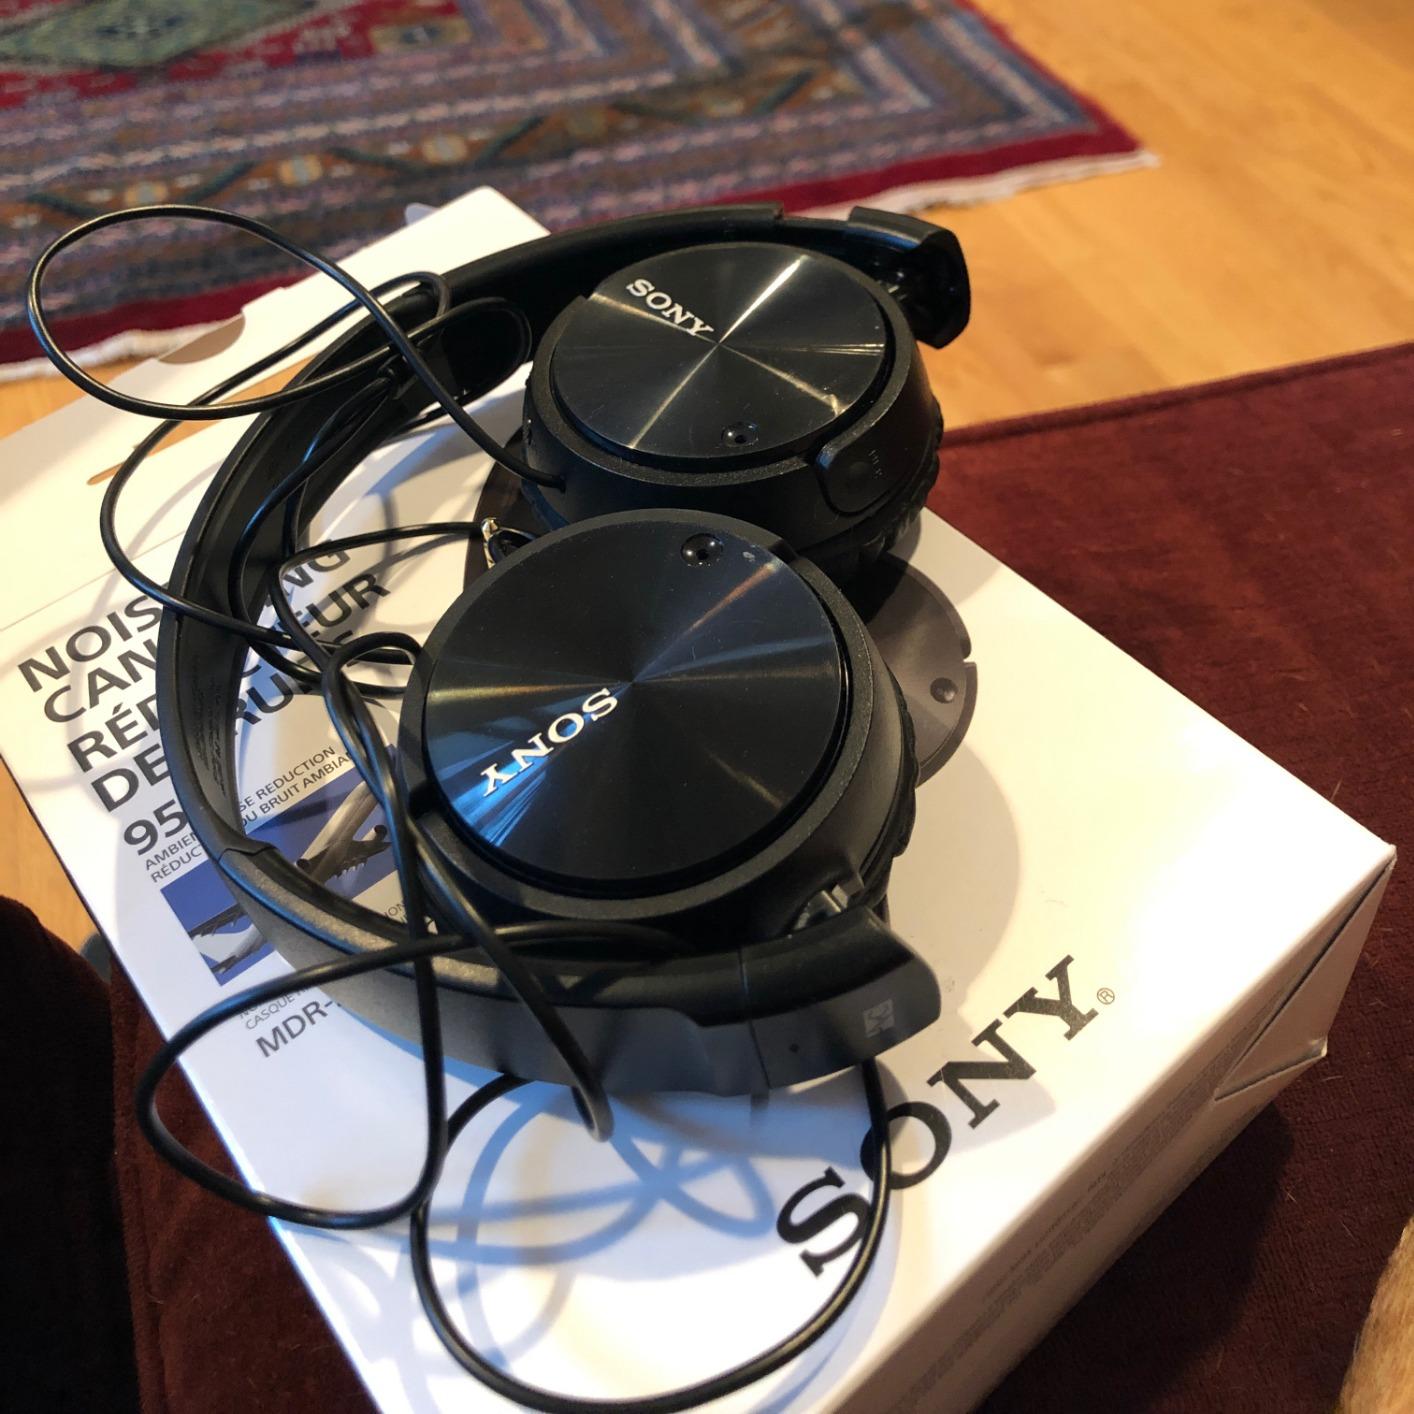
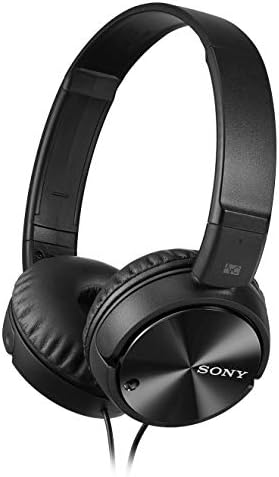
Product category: headphones
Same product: yes